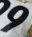
Number: 9